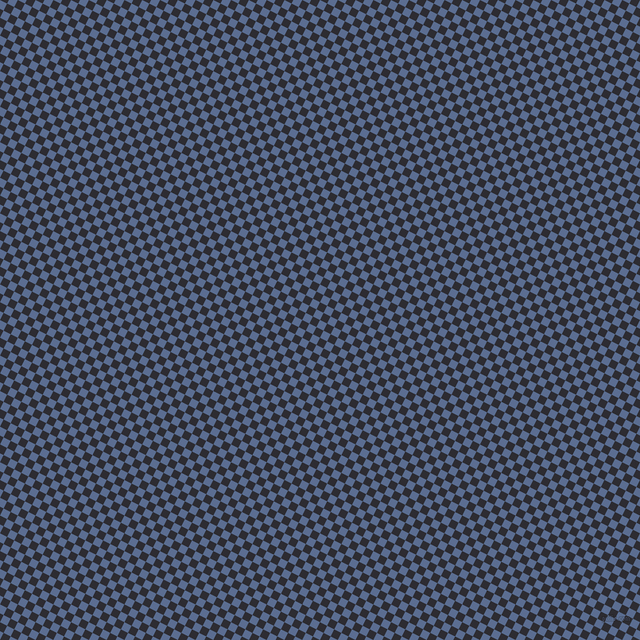
Texture: chequered